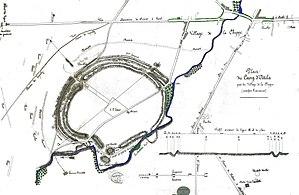
dessin du XIXe siècle.
L'oppidum de La Cheppe est un ancien lieu d'habitat gaulois situé dans la Marne.